Amélie Coquet

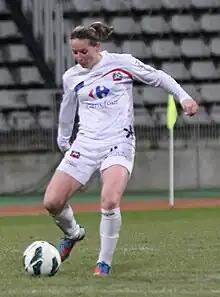
Amélie Coquet during PSG-Juvisy, season 2012–2013

Amélie Coquet (born 31 December 1984, in Hazebrouck) is a French football player who played for RC Lens Féminin. She spent the majority of her career at FCF Juvisy of the Division 1 Féminine. Coquet plays as a midfielder, and won the league with FCF Juvisy in 2005–06. She made seventeen appearances as a French international between 2003 and 2010.